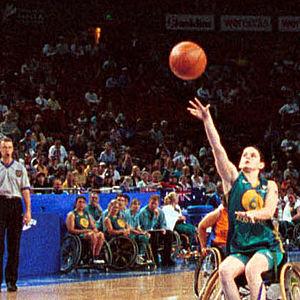
Mellissa Dunn est une joueuse australienne de basket-ball en fauteuil roulant. Elle fait partie de l’ équipe nationale australienne de basket-ball en fauteuil roulant qui a remporté la médaille d’argent, aux Jeux paralympiques de Sydney en 2000.